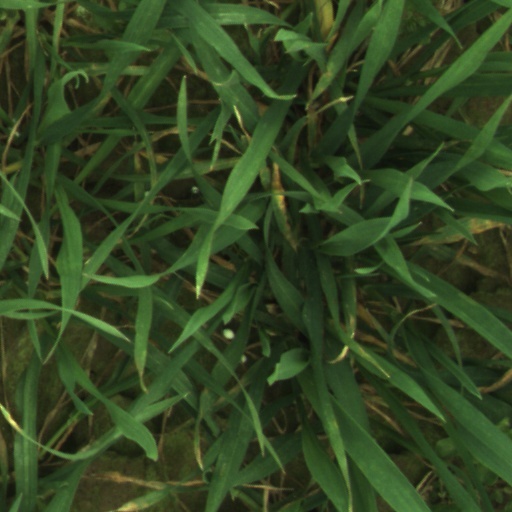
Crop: wheat